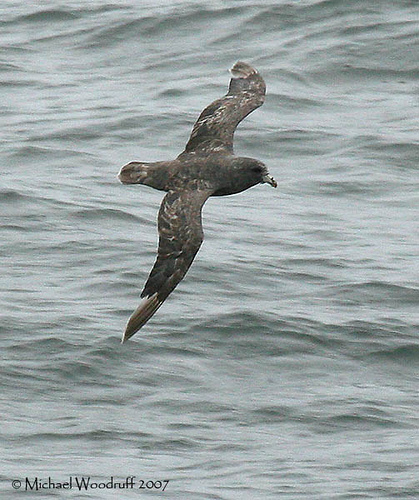
the bird has a grey head and white mixed in the grey.
this is a large grey bird with a white downward pointing beak.
a big grey bird with white spots and a gray beak.
this is a gray and white bird with a large head, beak and wings.
this bird is black with white spots and has a long, pointy beak.
this particular bird has a short white and black beak with a long wingspan
this bird has wings that are greay and has a thick bill
this bird is black with white and has a long, pointy beak.
this bird has a white bill with a dark grey crown, grey coverts, and grey and white secondaries and rectrices.
this bird is all black and has a long, pointy beak.
Species: Northern Fulmar